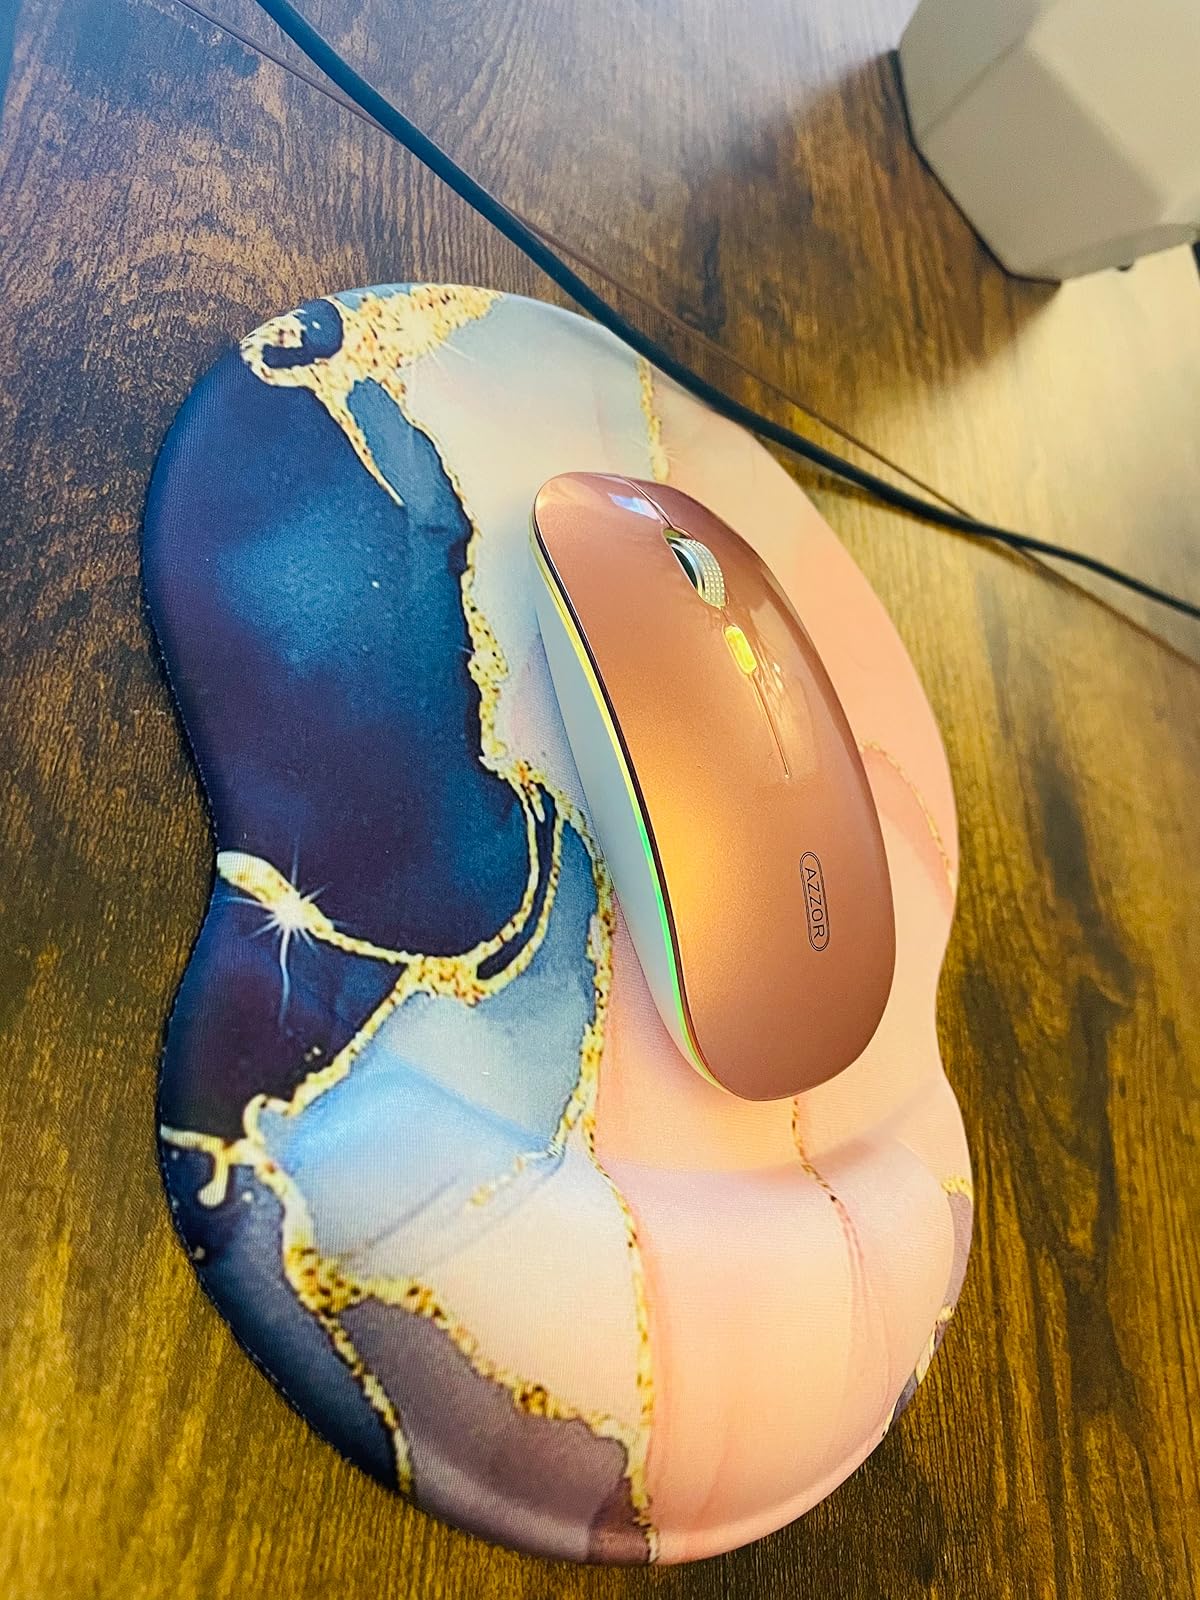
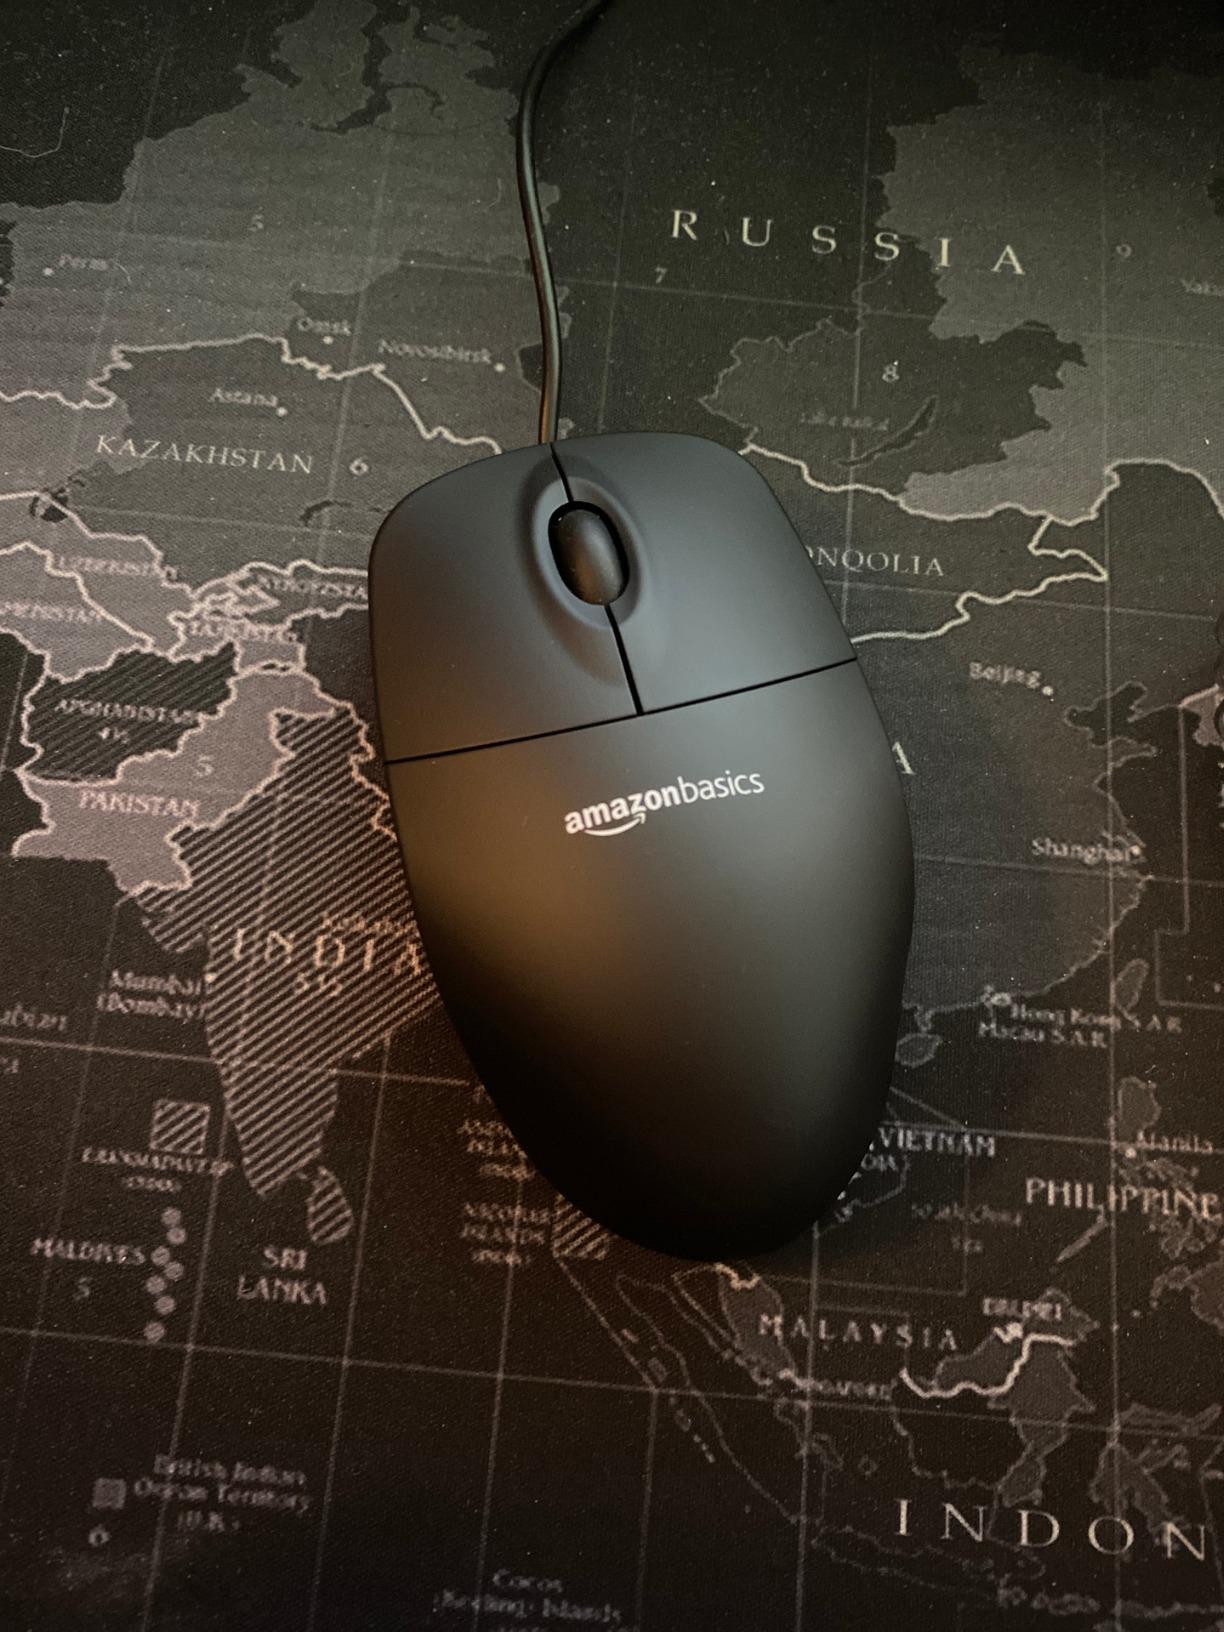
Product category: mouse
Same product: no